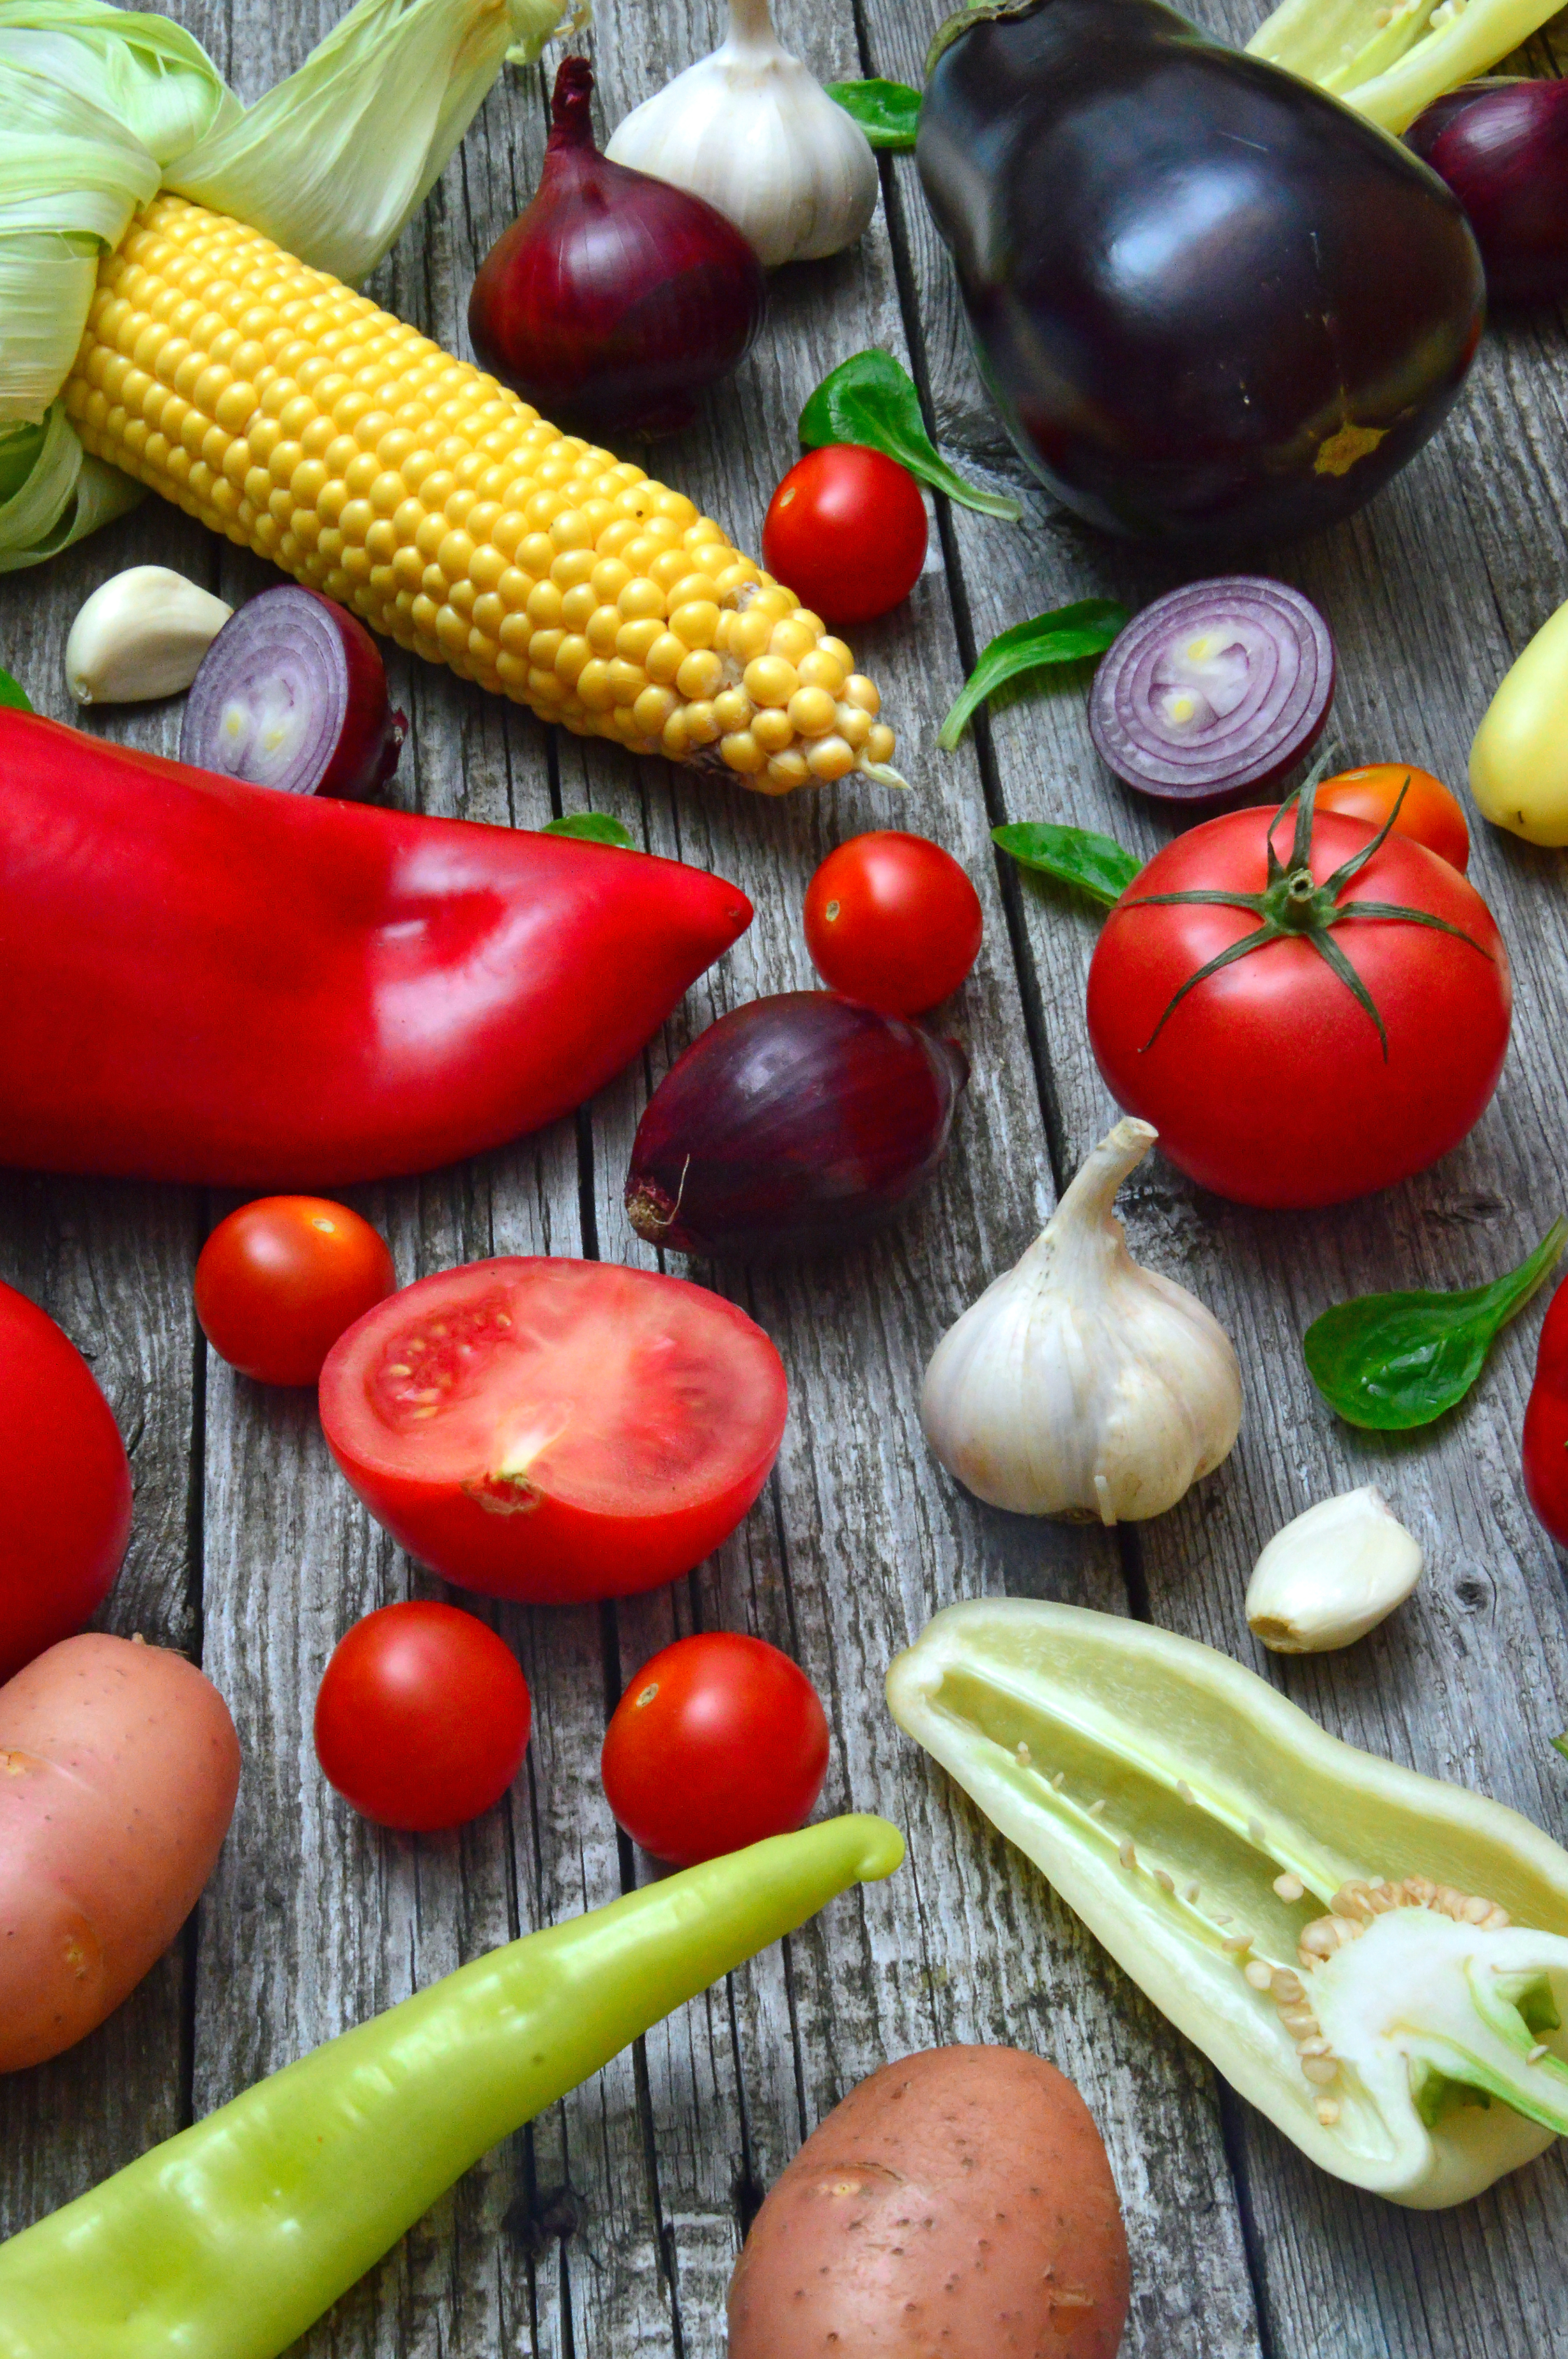
vegetables, colorful, vegetable, background, fresh, food, fruit, parsley, cucumber, green, fruits, red, bunch, tomato, pepper, healthy, assortment, circle, view, diet, autumn, raw, top, carrot, natural foods, local food, produce, vegetarian food, diet food, potato and tomato genus, whole food, superfood